Pessines

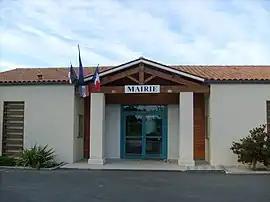
Town hall

Pessines is a commune in the Charente-Maritime department in southwestern France.